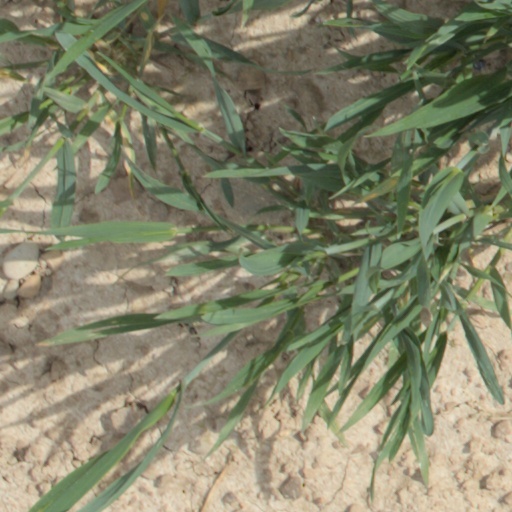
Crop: wheat